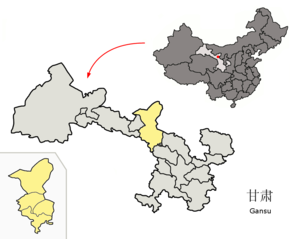
Wuwei est une ville-préfecture de la province du Gansu en Chine.